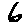
Label: 6